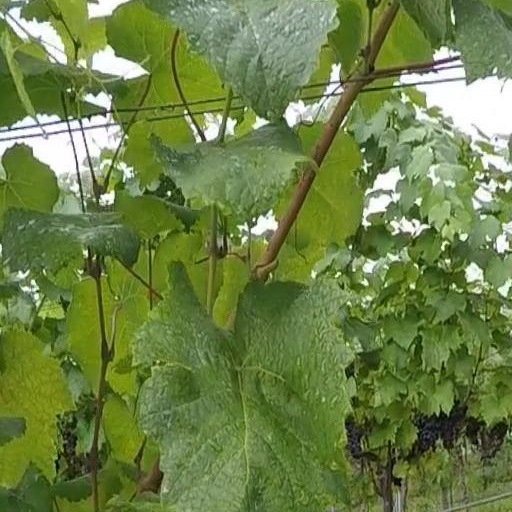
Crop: grape